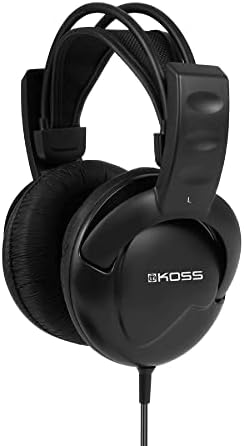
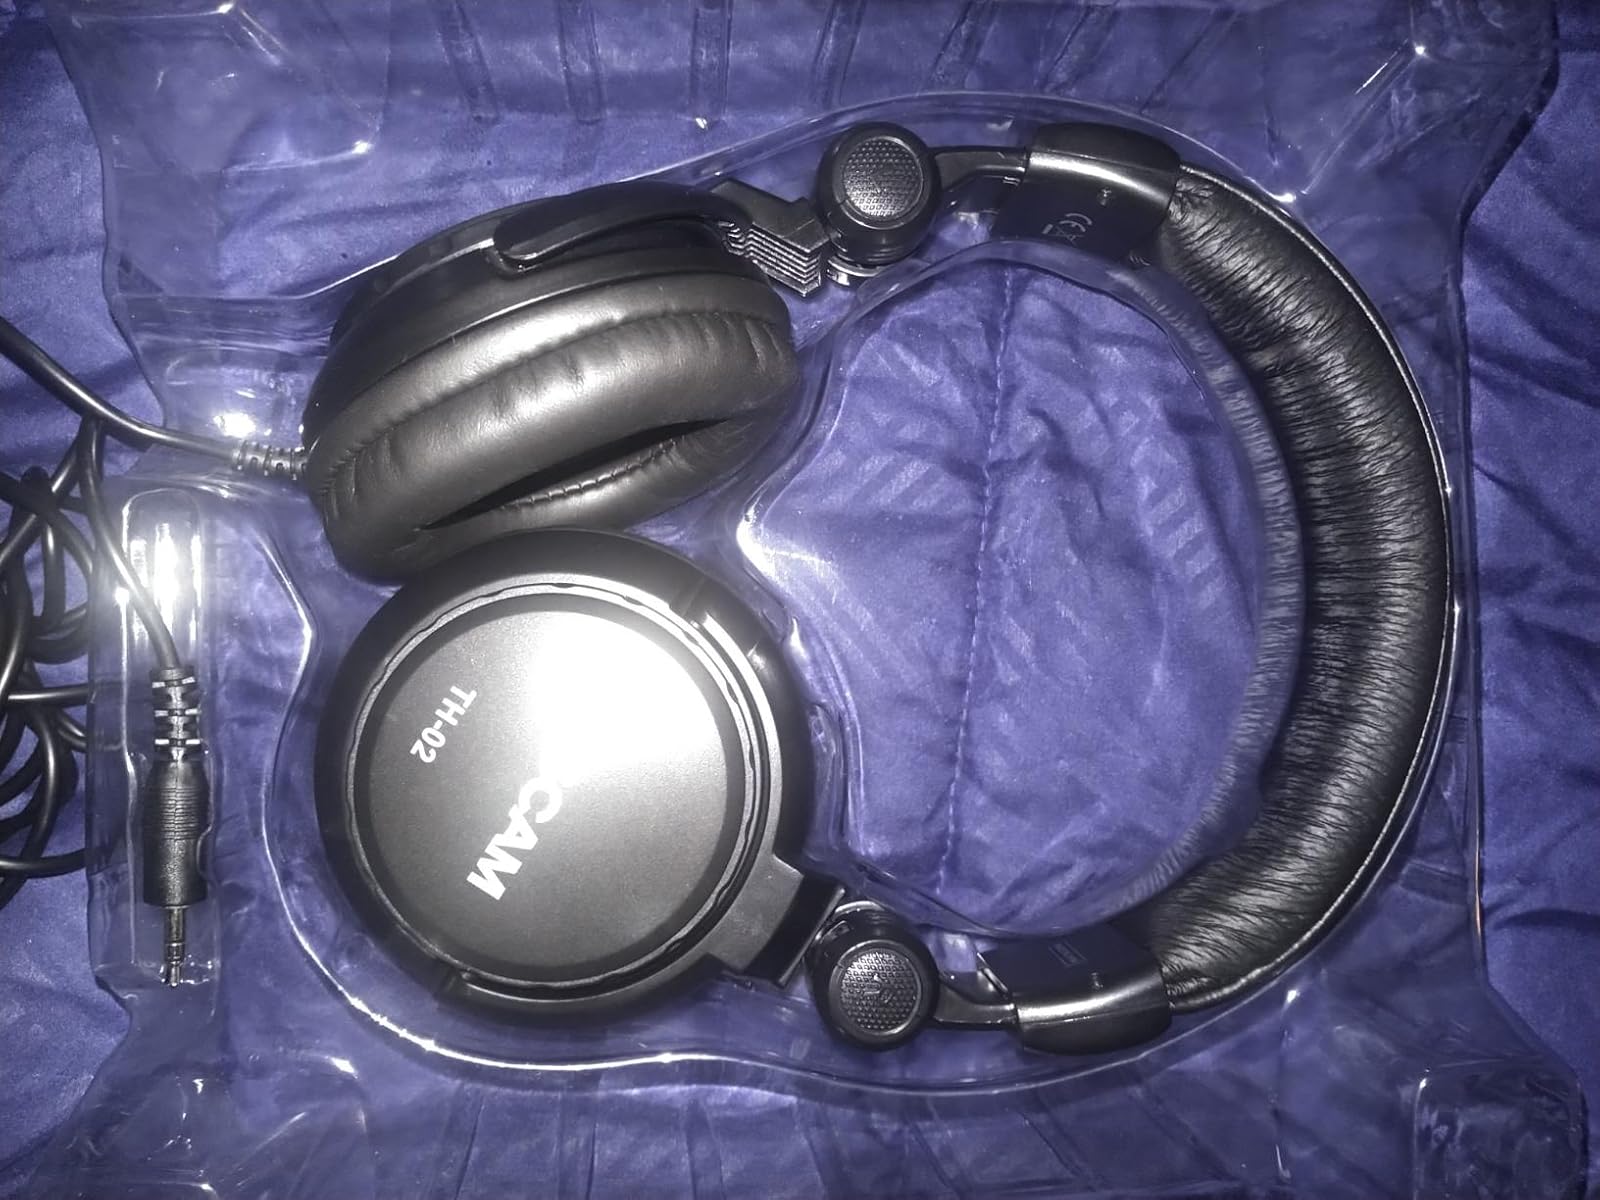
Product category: headphones
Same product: no